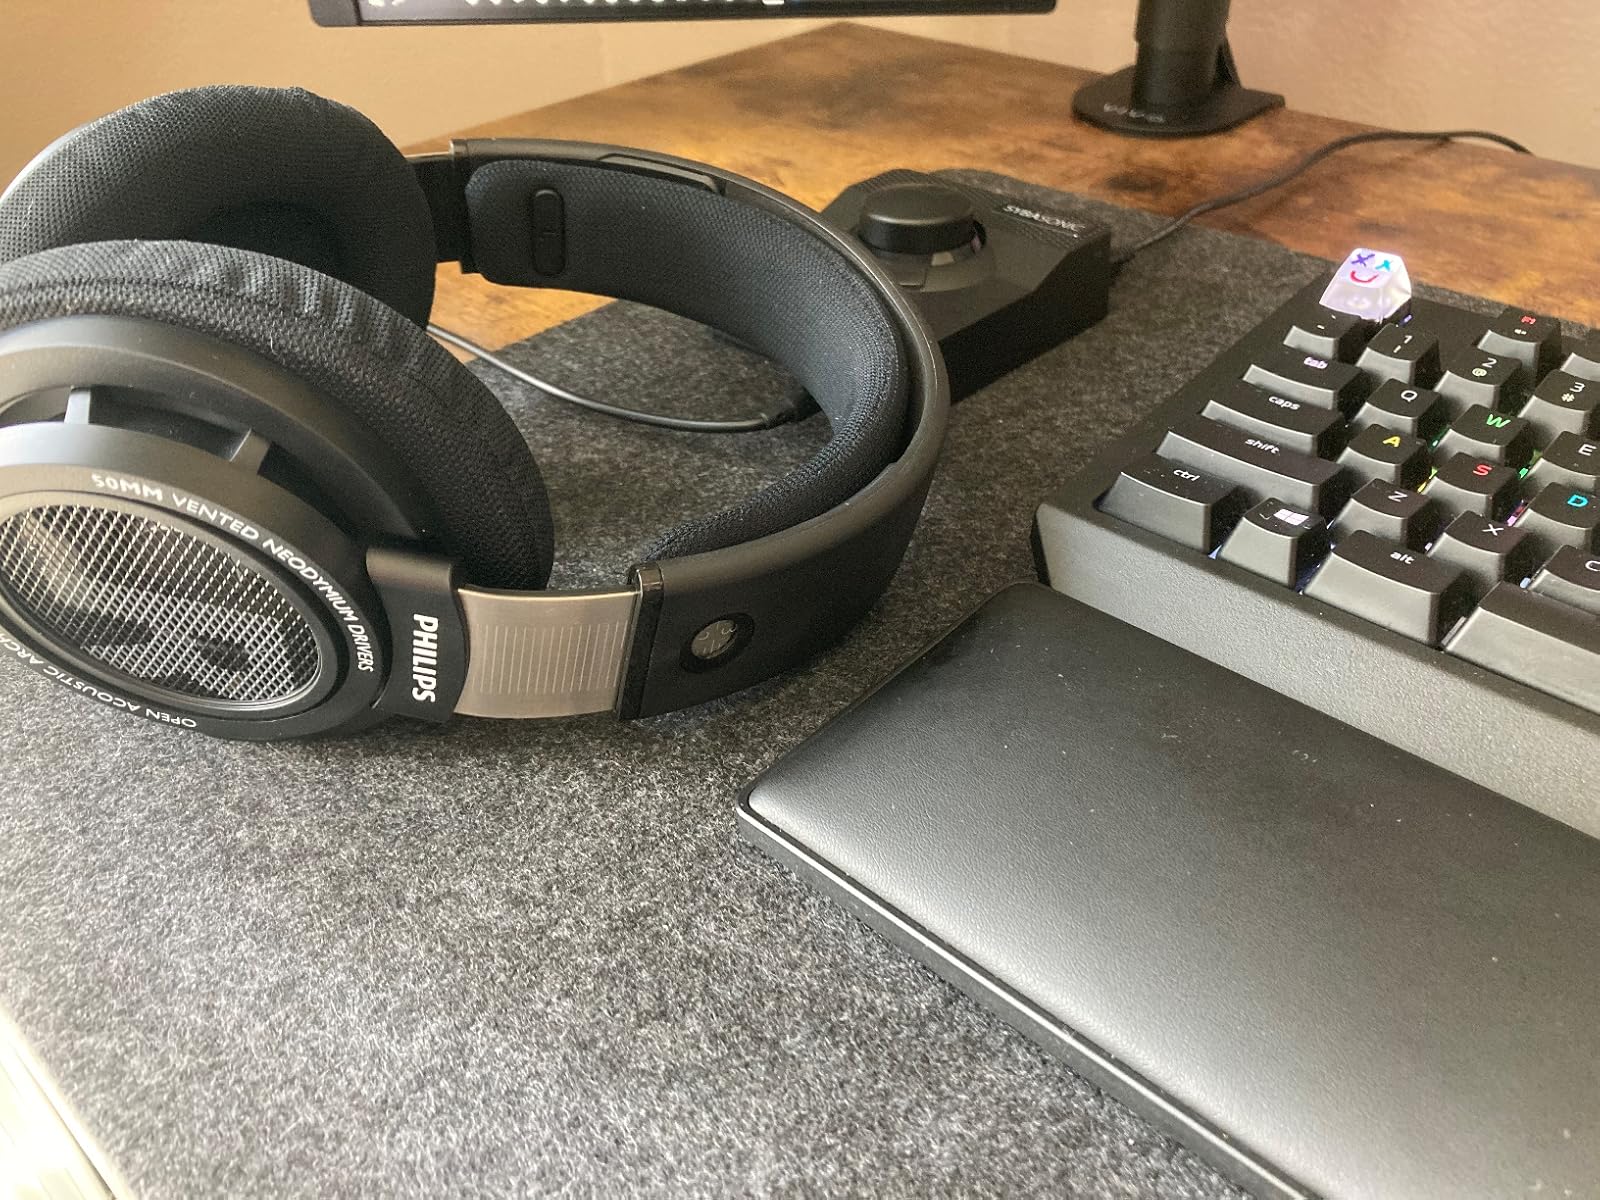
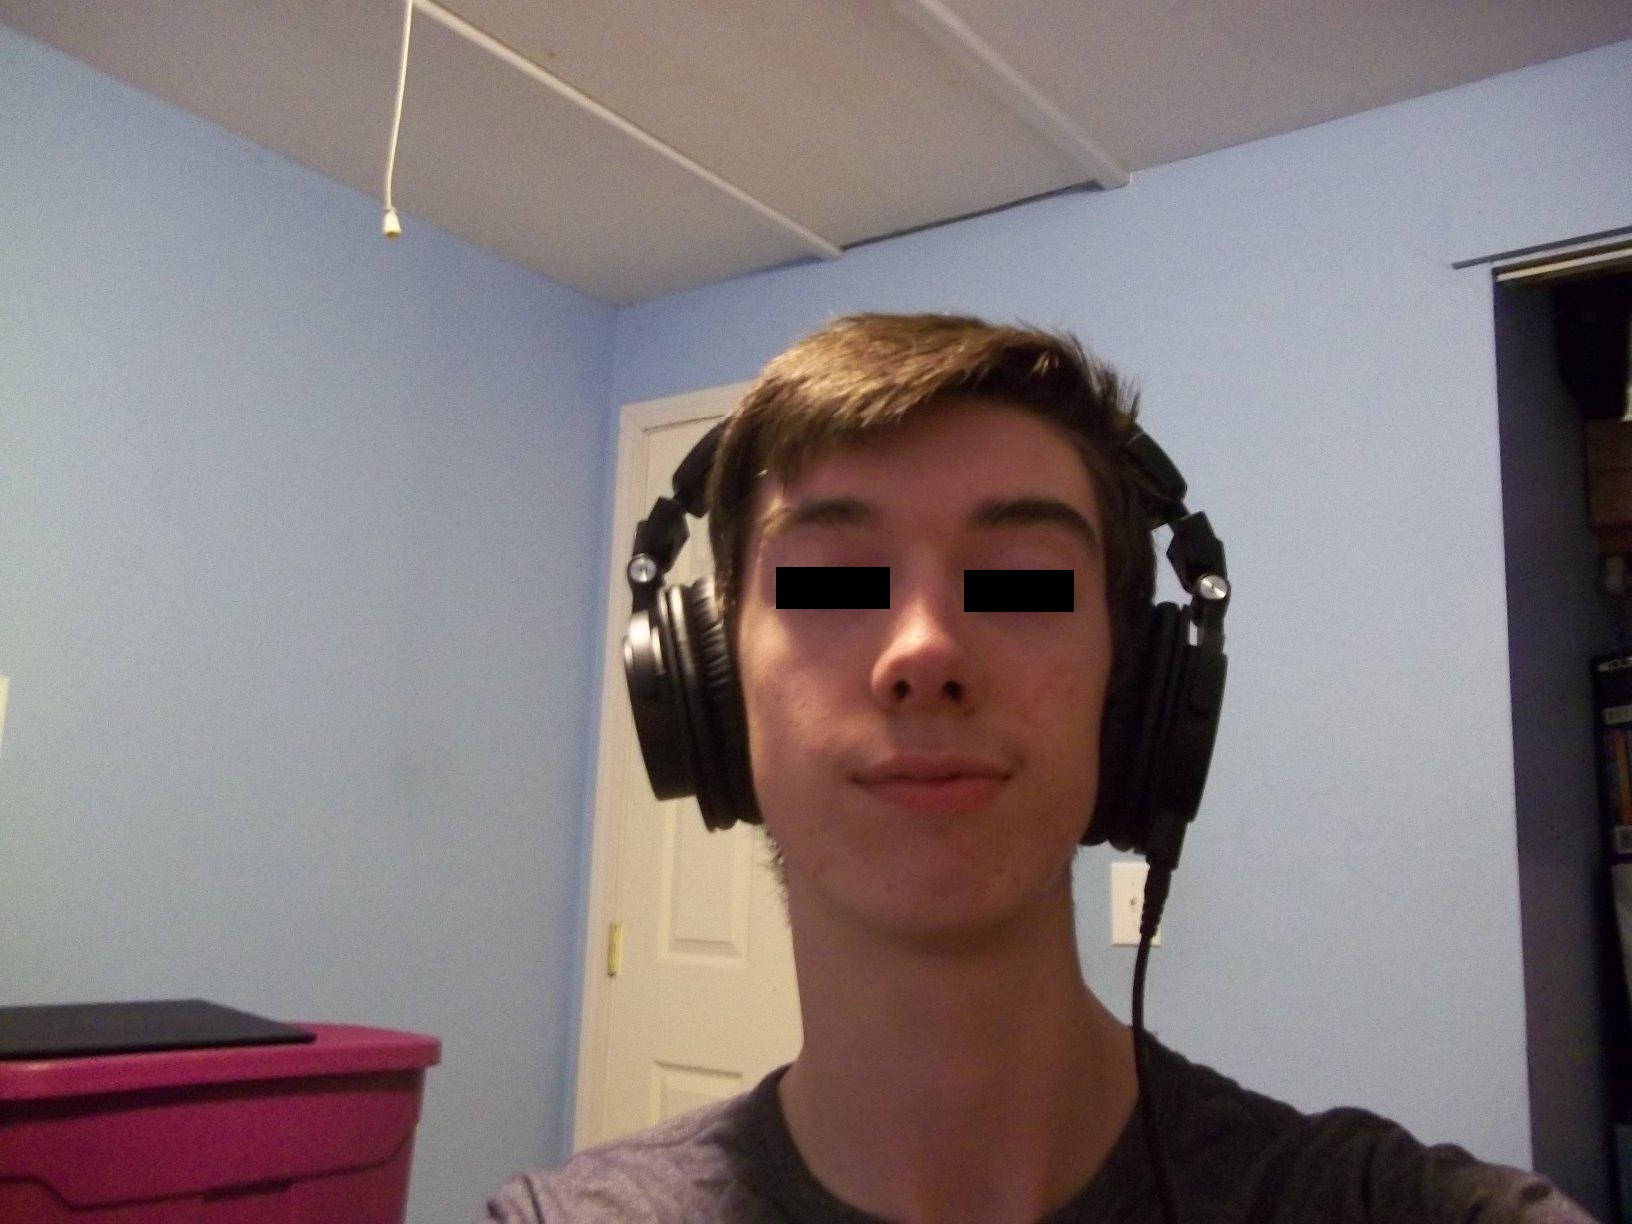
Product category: headphones
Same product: no